Hydrometeorology

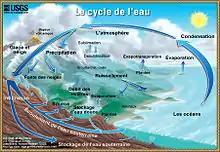
Watercycle-french.jpg

Hydrometeorology is a branch of meteorology and hydrology that studies the transfer of water and energy between the land surface and the lower atmosphere for academic research, commercial gain or operational forecasting purposes.